Zsuzsanna Jakabos

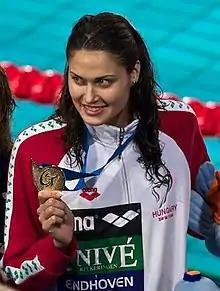
Zsuzsanna Jakabos in 2012

Zsuzsanna "Zsu" Jakabos (born 3 April 1989) is a Hungarian swimmer. She competed at the 2004, 2008, 2012 and 2016 Olympics in seven events in total, with the best achievement of sixth place in the freestyle relay in 2008 and 2016.